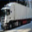
Label: truck